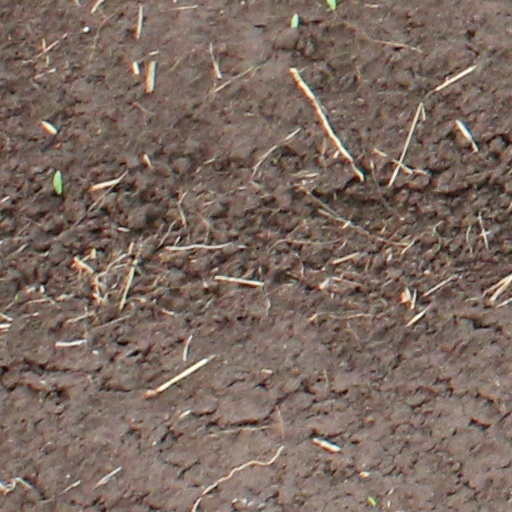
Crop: wheat